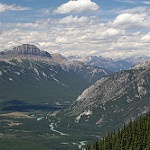
Label: mountain